András Visky

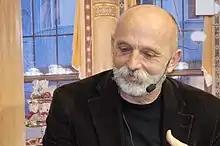
Visky at Göteborg Book Fair 2015

András Visky (born April 13, 1957) is a Hungarian-Romanian poet, playwright and essayist and the resident dramaturg at Cluj-Napoca Hungarian Theatre, Romania, where he also holds the position of associate artistic director. His plays have been staged in several countries including Romania, Hungary, France, Italy, Poland, Slovenia, England, Scotland and the United States.